Otto Schlüter

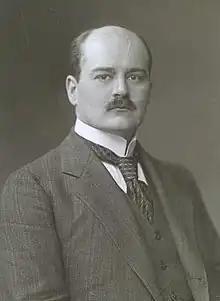
Schlüter in 1911

Otto Schlüter (12 November 1872 in Witten – 12 October 1959 in Halle) was a German geographer. Schlüter was a professor of geography at the University of Halle from 1911 until his death. He is credited with creation of the term "cultural landscape", which is one of the turning points of geographical history.